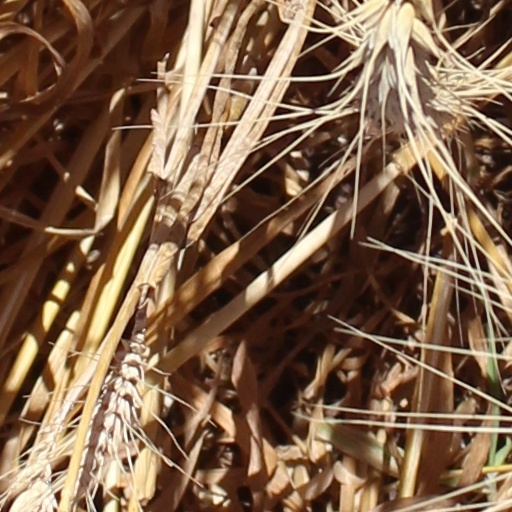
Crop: wheat